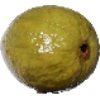
Label: guava